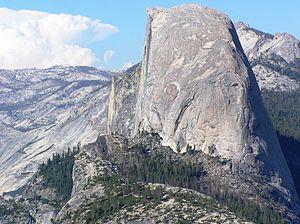
John Salathé, né le 14 juin 1899 à Niederschöntal près de Bâle en Suisse et mort le 31 août 1992 ou 1993 en Californie, est un grimpeur américain. Forgeron de métier, il se mit tardivement à l'escalade, à la suite d'une crise mystique. Inventant et forgeant lui-même les pitons nécessaires, il fut, à la fin des années 1940, l'un des pionniers des Big walls américains, ces parois verticales de plusieurs centaines de mètres, nécessitant plusieurs jours d'ascension et l'usage intensif de l'escalade artificielle. Il participa notamment aux premières ascensions de Lost Arrow Spire et de la face nord de Sentinel Rock, dans la vallée de Yosemite. « Il [devint], l'âge aidant, excentrique et paranoïaque, glissant petit à petit dans un monde où la religion domina totalement ses pensées », et vagabonda pendant vingt ans dans l'Ouest américain.